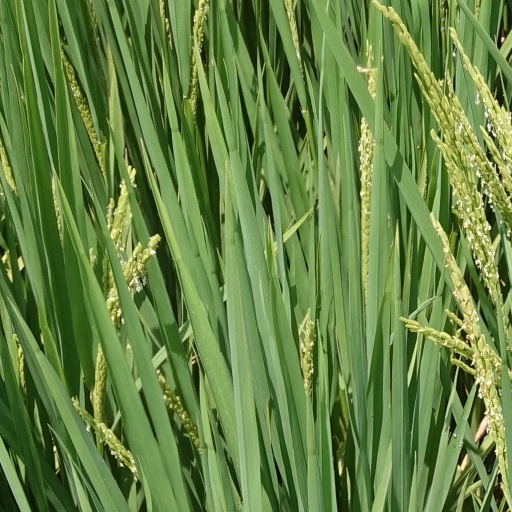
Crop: rice